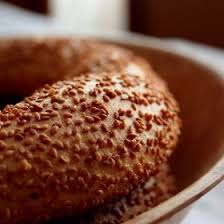
Yemek: simit